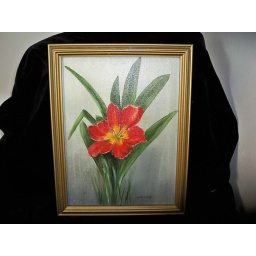
I love the brilliance of the red against the green and gray